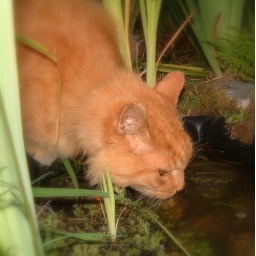
Matti thinks the water in the dirty old pond tastes sooo much nicer than the clean tap water.